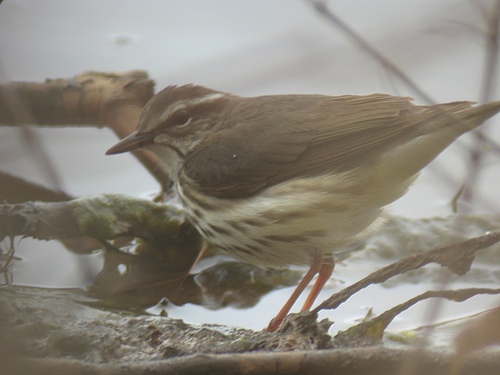
the bird is grey and brown with orange skinny tarsals.
this is a bird with a white belly, a brown back and a pointy beak.
a small brown bird with a white speckled breast and belly, with a small pointed beak.
a small brown bird with a white underbelly and brown markings.
this small brown bird has a white belly and black eyes
this bird has long legs, a white breast with brown spots, and a white superciliary area.
this bird is brown with white and has a long, pointy beak.
the white belly has some stripes of brown, the cheek patch and superciliary is white, while the rest of the body is brown.
the back and wings are brown and the bird's belly has white with highlights of brown spots on him.
this is a small brown bird, with a white abdomen and eyebrows.
Species: Louisiana Waterthrush